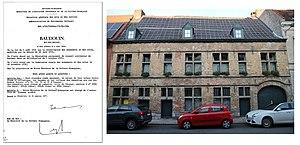
Ces trois maisons (N° 33, 35, 37) construites à la fin du XVIIe siècle s’élèvent chacune sur deux niveaux de deux travées sur soubassement appareillé. L’homogénéité de la façade est conférée par les bandeaux continus reliant linteaux et seuils des baies ainsi que par l’ancien enduit jaune qui la recouvrait. Les fenêtres ont gardé leur meneau (baie d’imposte), traverse, et croisées (baies du premier étage) sous un arc de décharge en briques. La partie droite de la façade (N° 31), constituant une septième travée, est occupée par un imposant portail en arc surbaissé sous archivolte, qui résulte probablement de remaniements. Une toiture en bâtière aiguë et continue, ouverte de trois lucarnes en bâtière, surmonte l’ensemble. Réf.